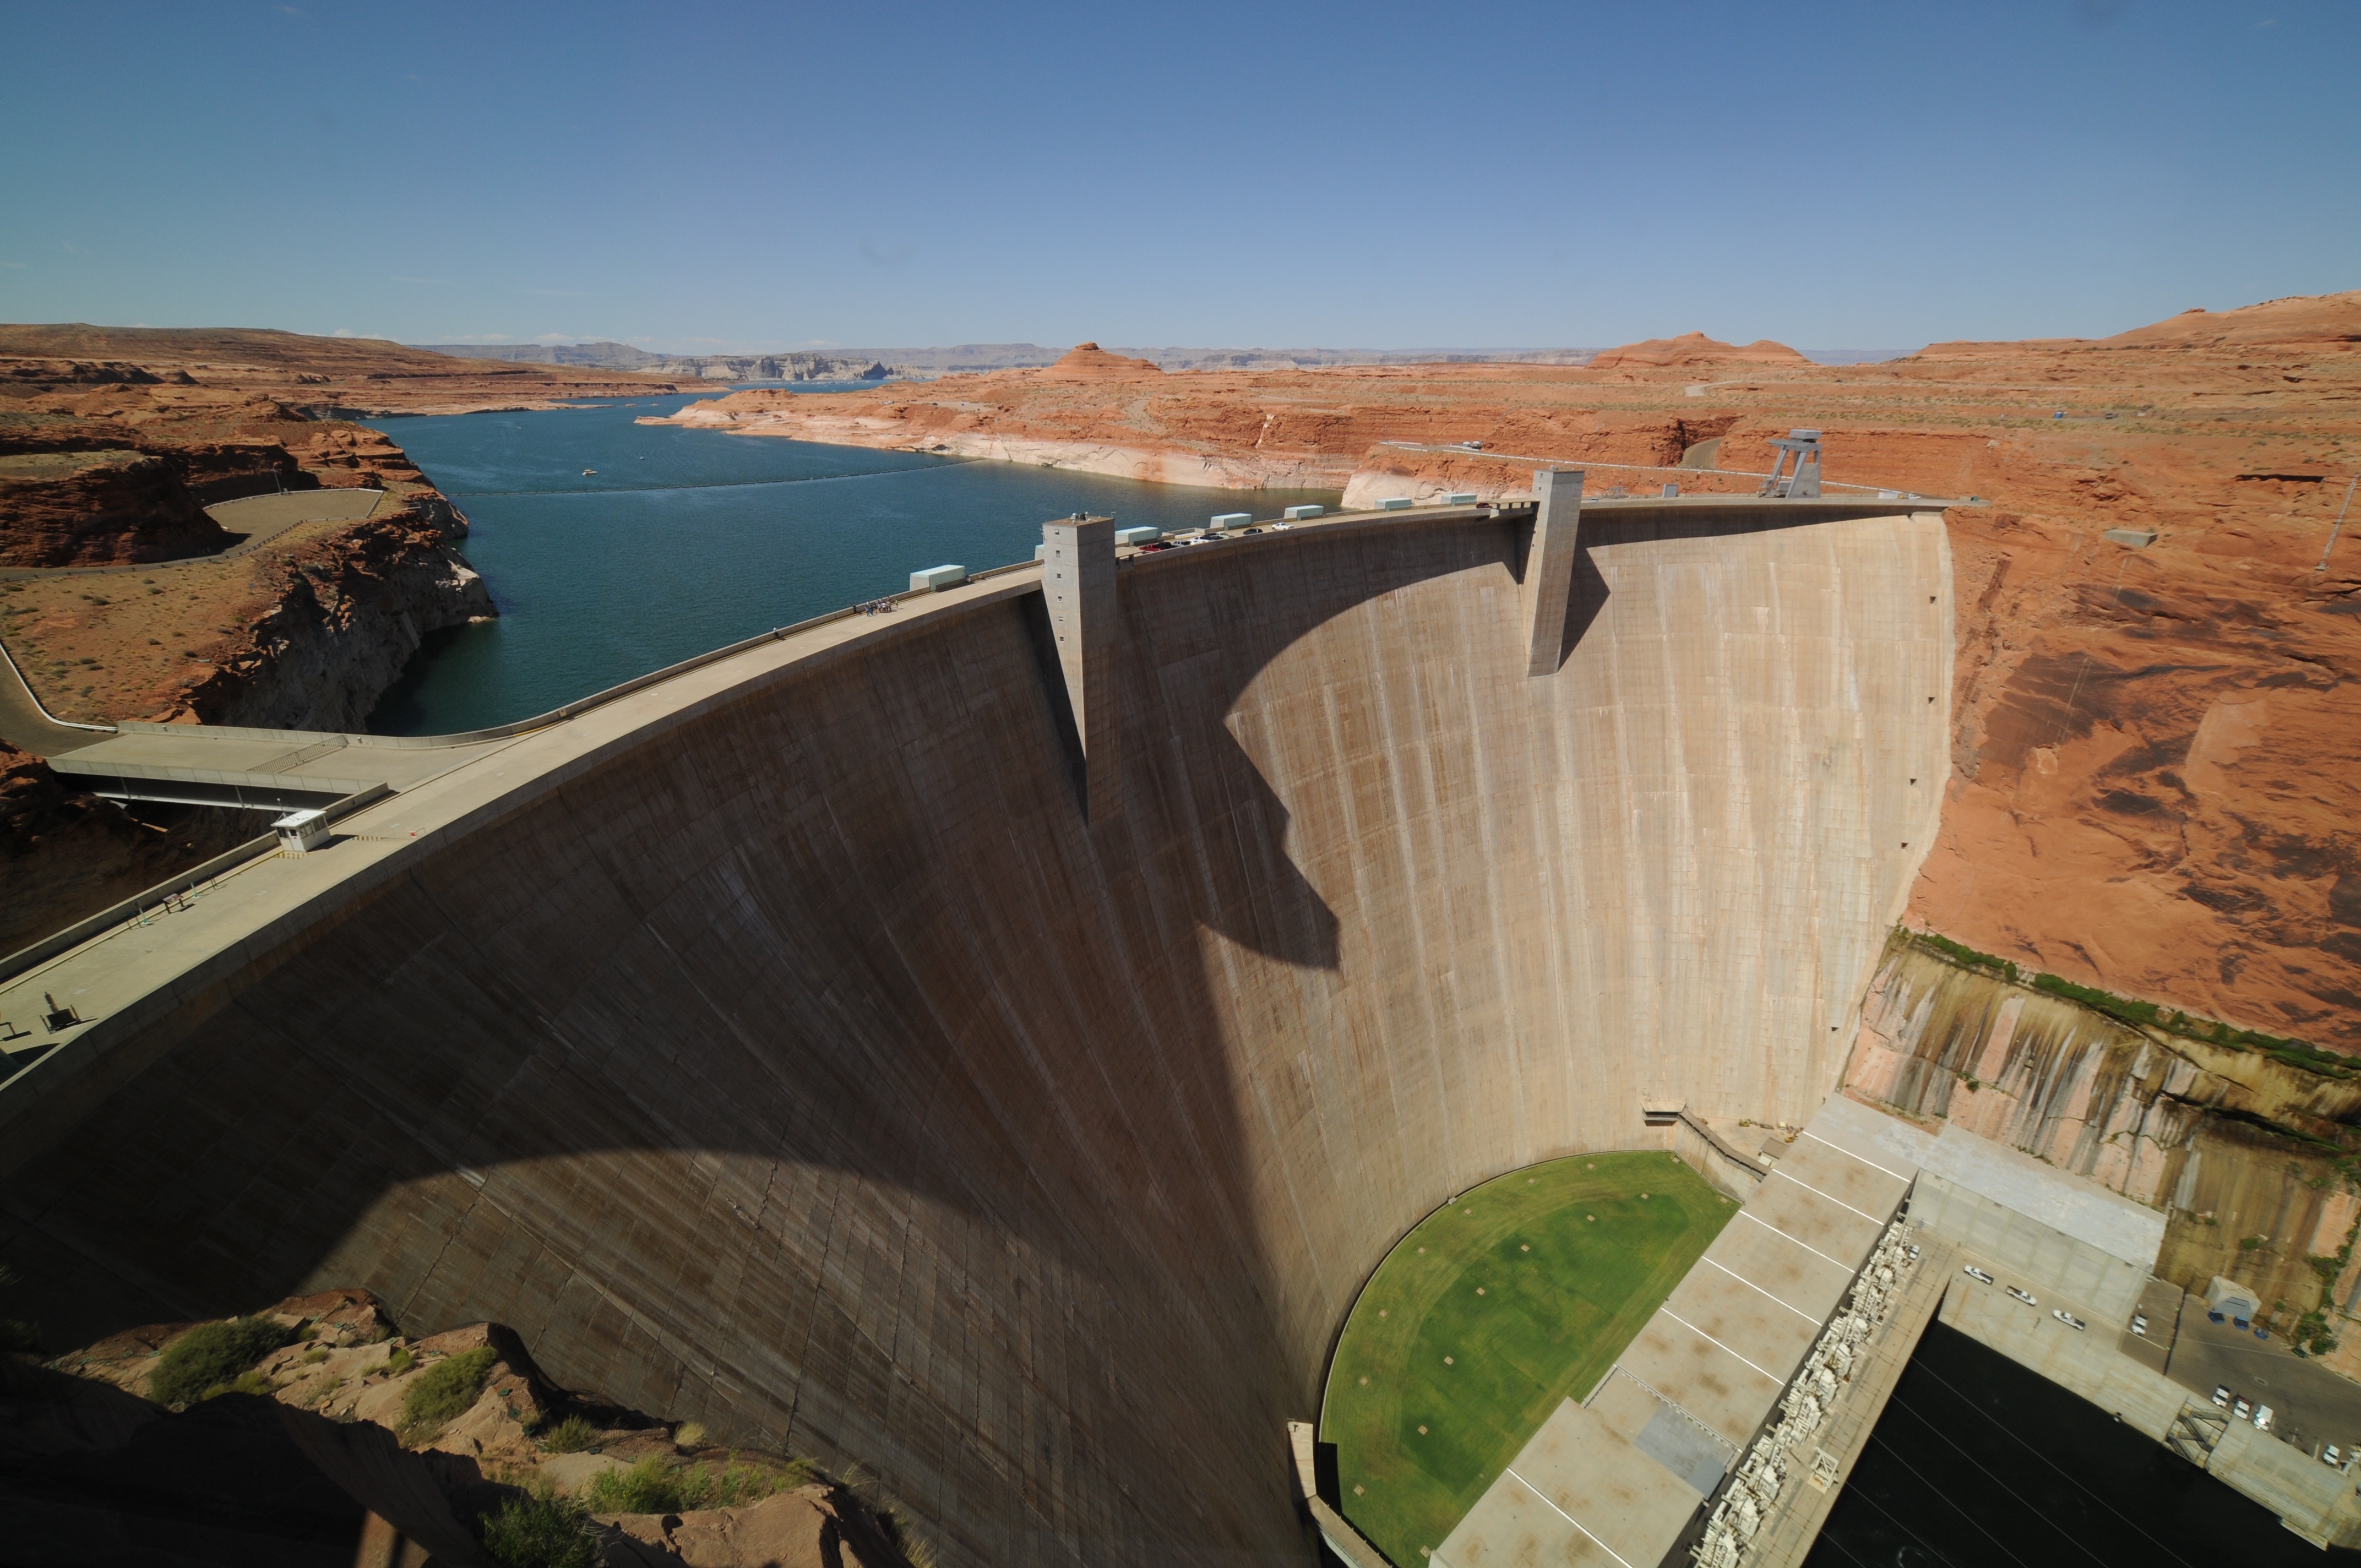
sea, coast, architecture, dam, reservoir, terrain, infrastructure, aerial photography